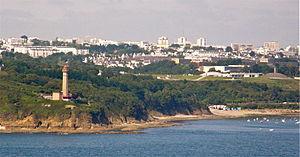
Vue du phare du Portzic et de ""Maison Blanche"" à BREST SAINT PIERRE depuis la pointe des Espagnols"
Saint-Pierre-Quilbignon est une ancienne commune du Finistère, située à l'ouest de Brest, et fusionnée avec cette dernière le 28 avril 1945. Il s'agit désormais d'un quartier de Brest situé à l'ouest de la ville.